NATO

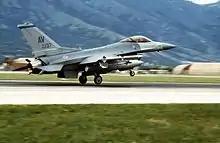
A fighter jet with AV marked on its tail takes off from a mountain runway.

, requiring member states to come to the aid of any member state subject to an armed attack, was invoked for the first and only time after the September 11 attacks, after which troops were deployed to Afghanistan under the NATO-led ISAF. The organization has operated a range of additional roles since then, including sending trainers to Iraq, assisting in counter-piracy operations.